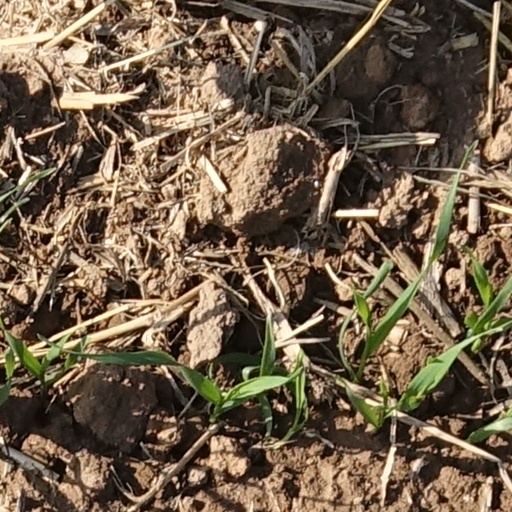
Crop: wheat